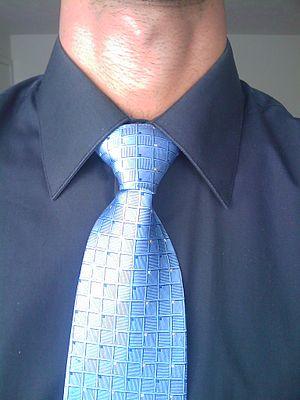
Le nœud Windsor est un nœud de cravate très élégant et possédant l'avantage d'être symétrique.